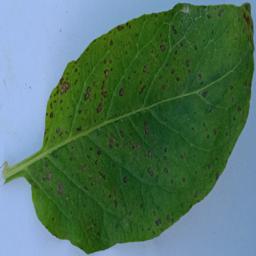
Etiqueta: Tizon_Temprano